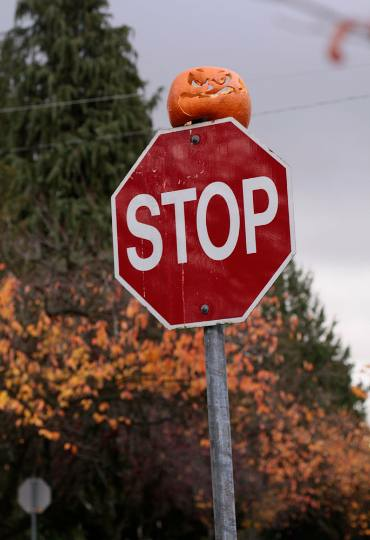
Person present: No